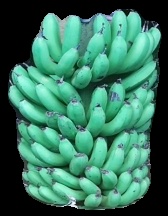
Variety: pachbale
Grade: grade1